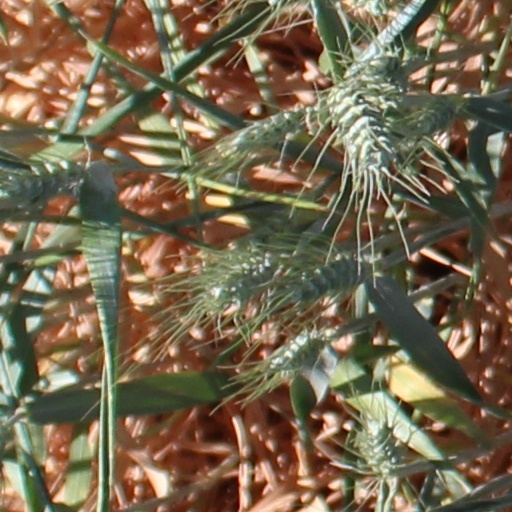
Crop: wheat